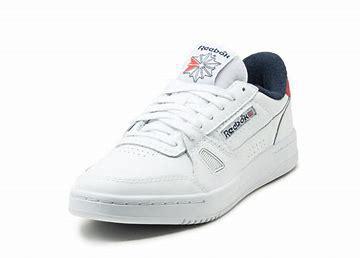
Brand: Reebok
Model: LT Court